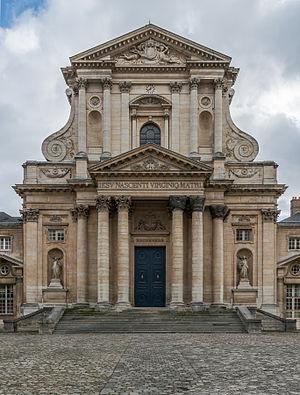
L'église Notre-Dame du Val-de-Grâce, connue populairement comme l'église du Val-de-Grâce, est une église de style classique baroque français dans le 5ᵉ arrondissement de Paris, place Alphonse-Laveran. Avant la Révolution, c'était l'église de l'abbaye royale du Val-de-Grâce.
François Mansart, né le 23 janvier 1598 à Paris et mort le 23 septembre 1666 à Paris, paroisse Saint-Paul, est un architecte français.